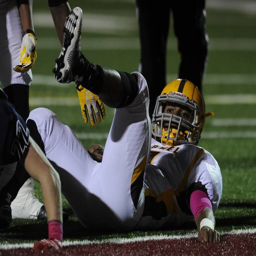
week - photos from the football game .